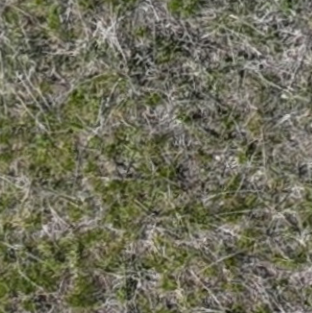
Month: may